Dick Batchelor

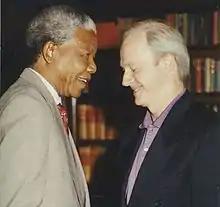
Mandela & Batchelor

In 1994, Batchelor was appointed by President Bill Clinton to serve as a member of the U.S. delegation to observe the South African elections. He traveled alongside Jesse Jackson and met with President-elect Nelson Mandela following the historic election that marked the end of the apartheid era.